Alliance Manchester Business School

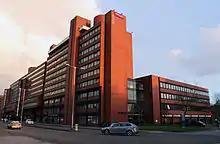
MBS West seen from Booth Street West

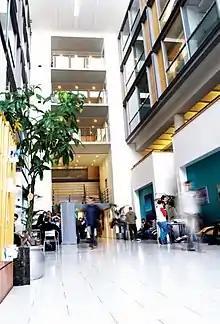
Atrium of MBS East situated on the corner of Booth Street West and Oxford Road. It is the home to the Undergraduate Services and some of the Research Centres.

The foundation of the School dates back to 1918, when the Manchester Municipal College of Technology (as UMIST was then called) pioneered academic training in management, with the formation of a Department of Industrial Administration funded by an endowment from asbestos magnate Sir Samuel Turner.